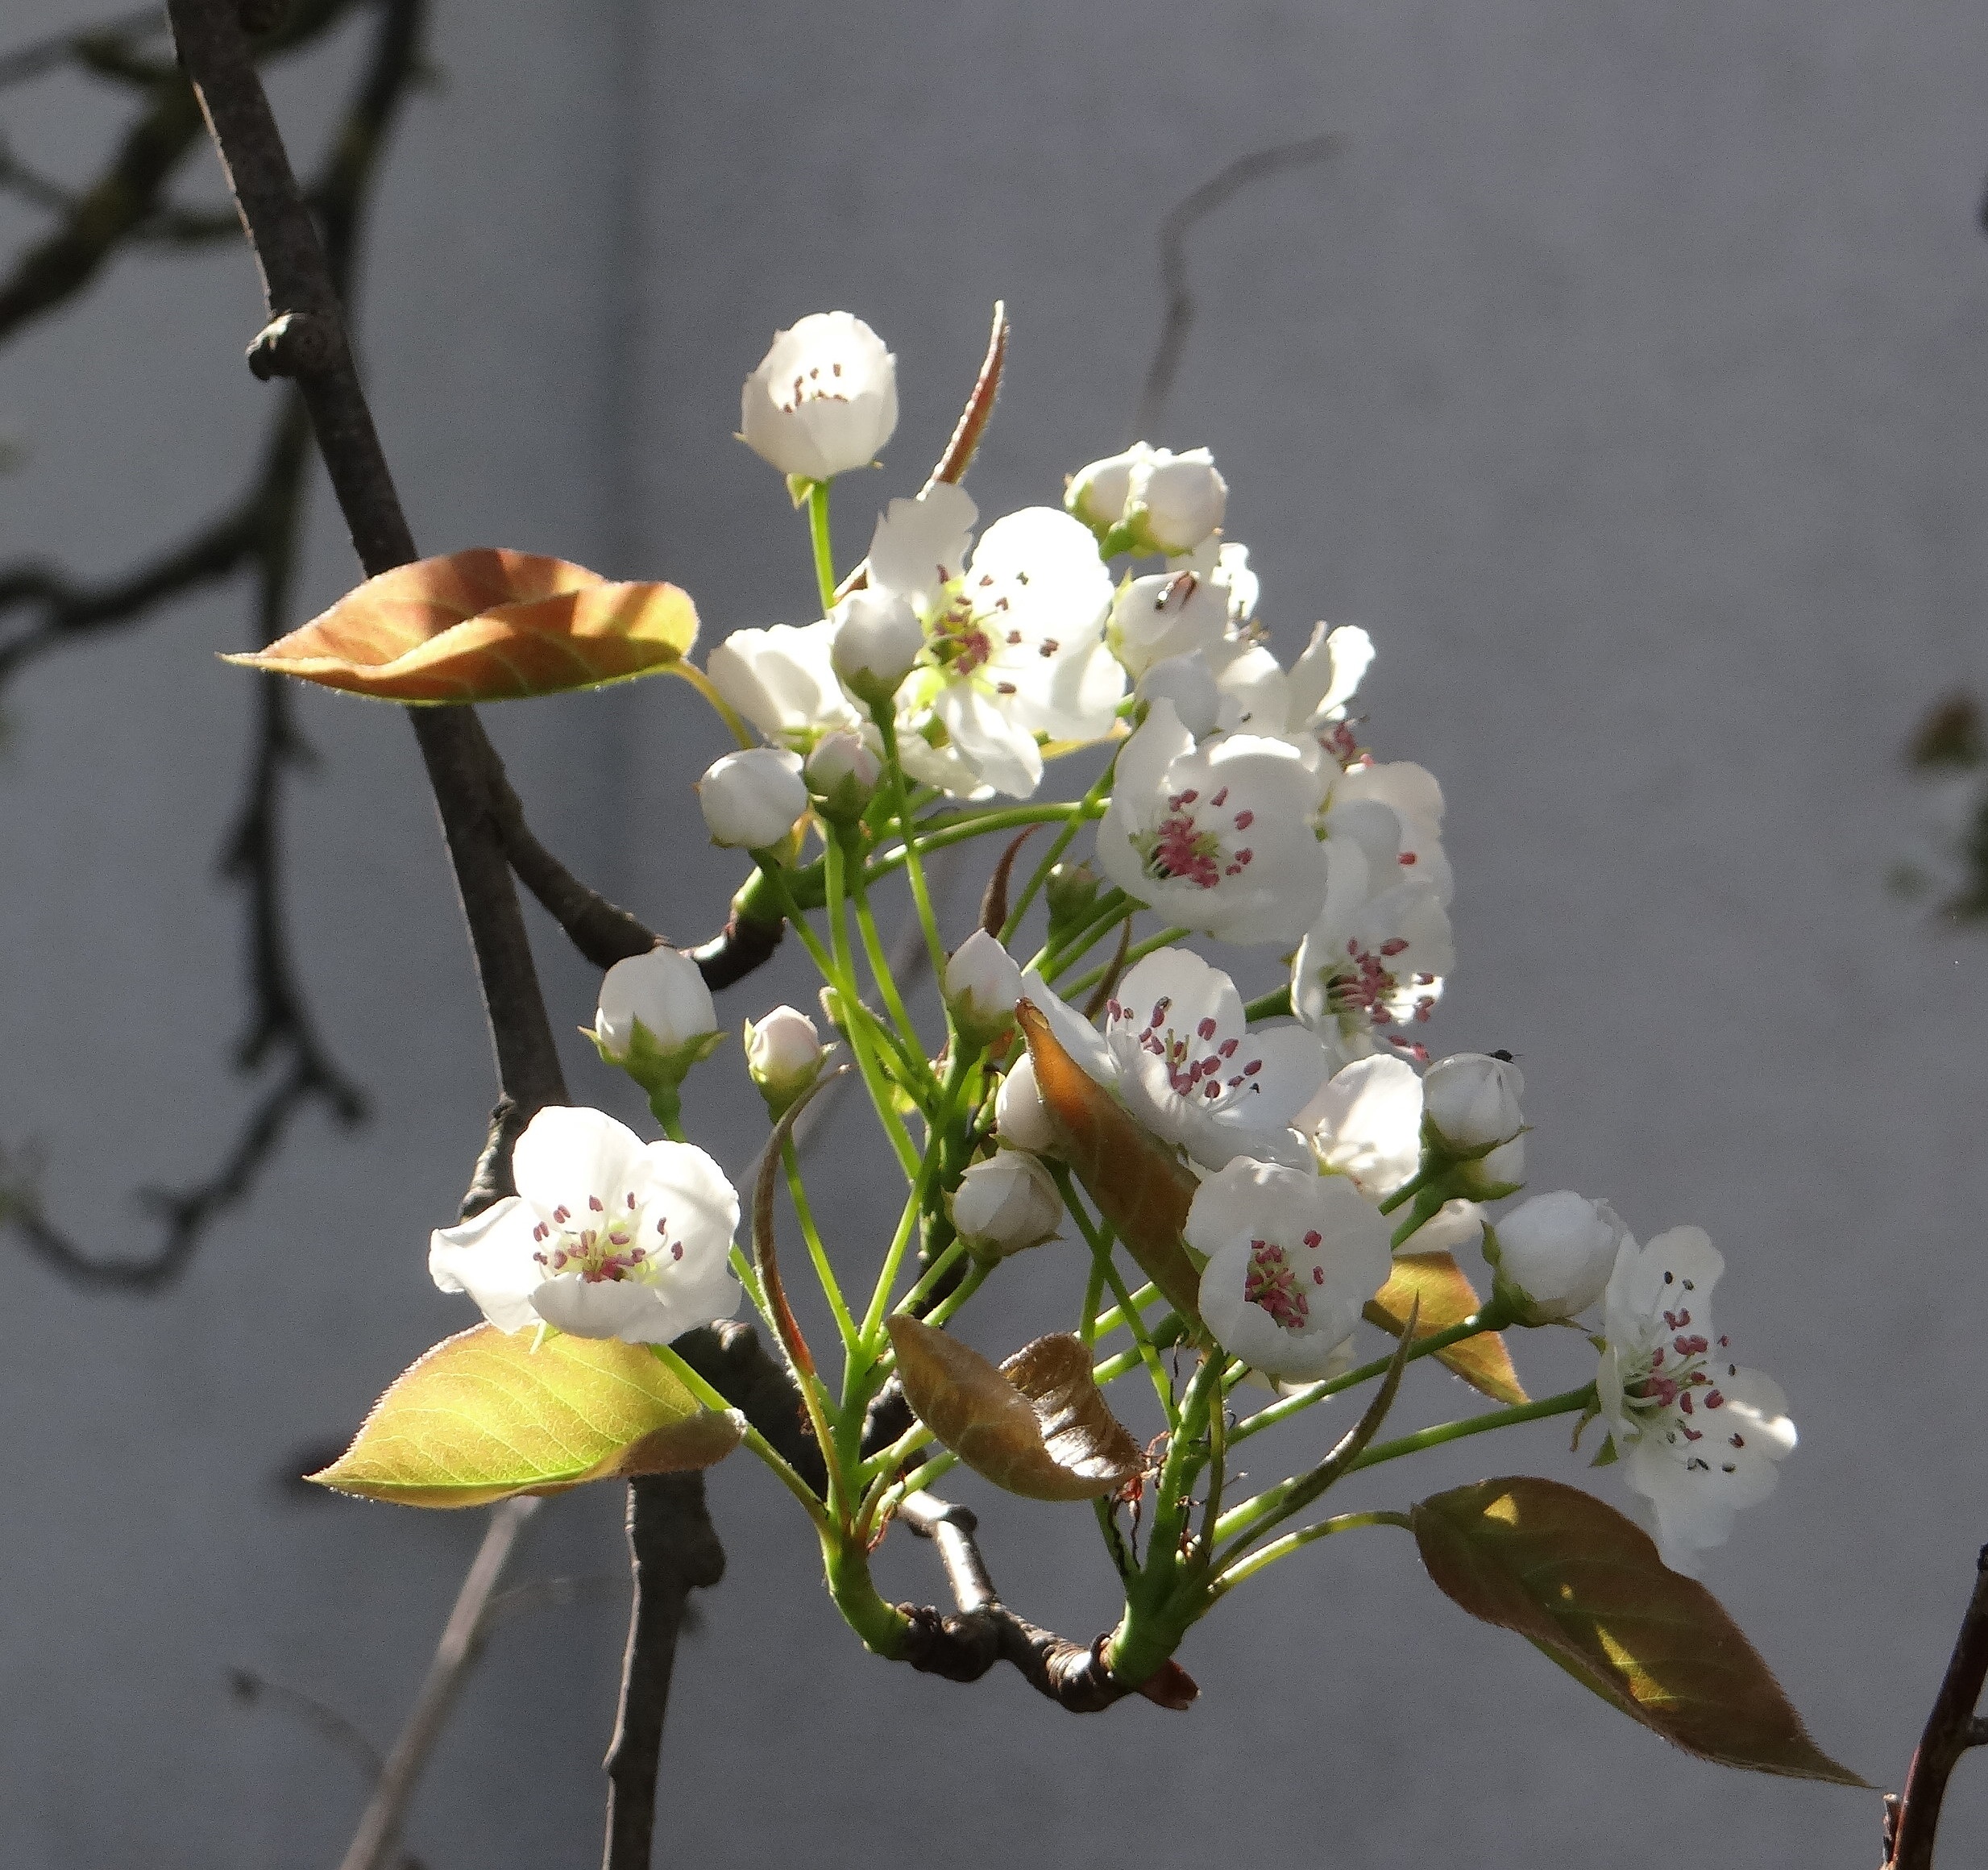
apple, branch, blossom, plant, fruit, leaf, flower, spring, produce, botany, pear, flora, twig, wildflower, flowers, shrub, floristry, macro photography, flowering plant, flowering twig, komoi, land plant